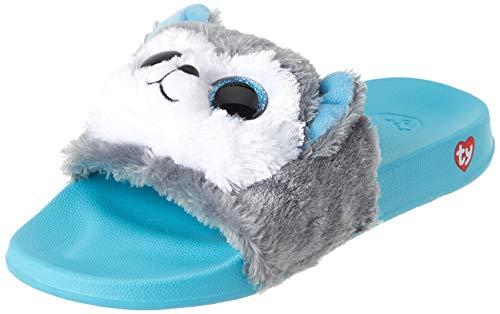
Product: Ty Slush - Pool Slides lrg
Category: Toys & Games | Stuffed Animals & Plush Toys
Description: Slush makes her summer Fashion debut alongside her friends on these pool slides.
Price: $10.99
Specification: ProductDimensions:9x7.5x3inches|ItemWeight:8.5ounces|ShippingWeight:8.5ounces(Viewshippingratesandpolicies)|ASIN:B07DV6CWWL|Itemmodelnumber:95462|Manufacturerrecommendedage:36months-8years